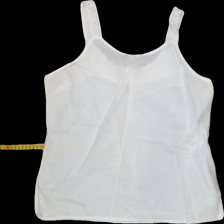
View: back
Type: Tank top
Category: Ladies
Brand: Not Applicable
Colors: White
Material: 100%cotton
Pattern: Glitter
Cut: Regular, C-collar
Size: XL
Season: Summer
Trend: No trend
Stains: Yes
Price range: <50
Recommended usage: Export